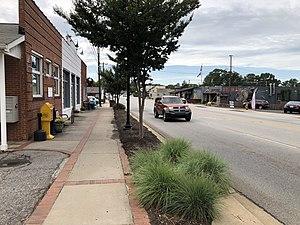
La ville de Travelers Rest est située dans le comté de Greenville, dans l’État de Caroline du Sud, aux États-Unis. Sa population s’élevait à 4 576 habitants lors du recensement de 2010, estimée à 5 253 habitants en 2018.